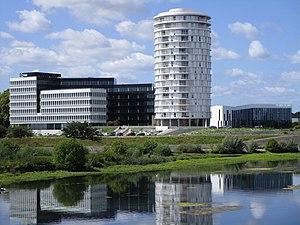
Vue de la Tour lumière à droite et des bâtiments administratif d'EDF à gauche, depuis le pont de Vendée. Quartier des Deux-Lions à Tours.
Tours Métropole Val de Loire est une métropole française, située dans le département d'Indre-et-Loire et la région Centre-Val de Loire. Le siège de la métropole se situe à Tours dans le quartier des Deux-Lions.
Les Deux-Lions ou 2 Lions est un quartier situé dans le sud de la ville de Tours, en France. Son développement est initié au début des années 1990 sous le dernier mandat de Jean Royer et est toujours en cours à la fin des années 2010. Il accueille au début surtout des établissements d'enseignement supérieur, Polytech'Tours et l'UFR de droit de l'Université de Tours, puis des divertissements et un important centre commercial en 2009. Les logements se développent progressivement, puis des zones sont destinées à l'implantation d'entreprises.